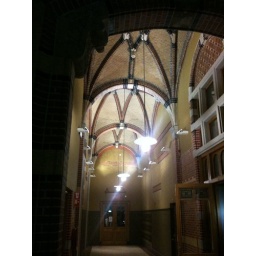
Hoofdstation N.S. Van 1895-1898 door I. Gosschalk gebouwd in een virtuoze mengeling van renaissance- en gotische stijlelementen.